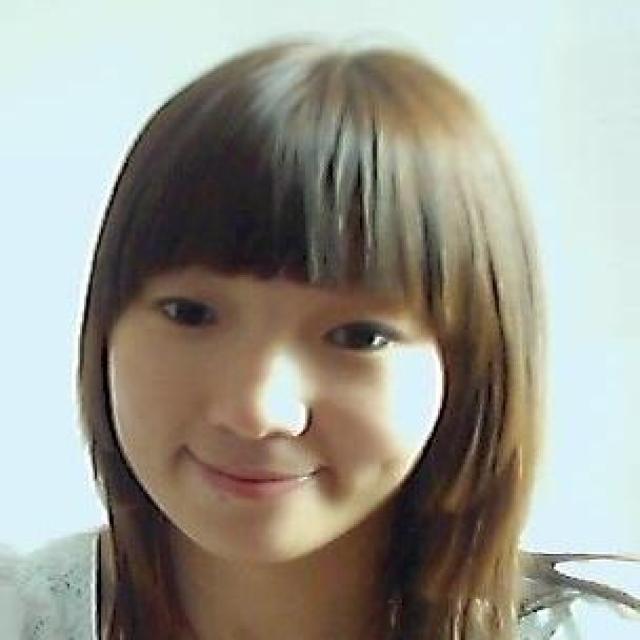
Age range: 21-44